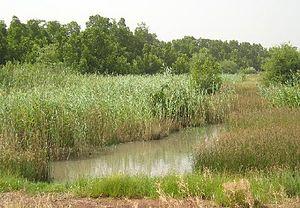
L' hydromorphologie est l'étude scientifique de la partie de la géomorphologie qui est due à l'eau.